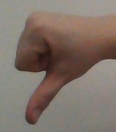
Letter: waw